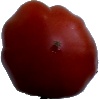
Label: Tomato Heart 1